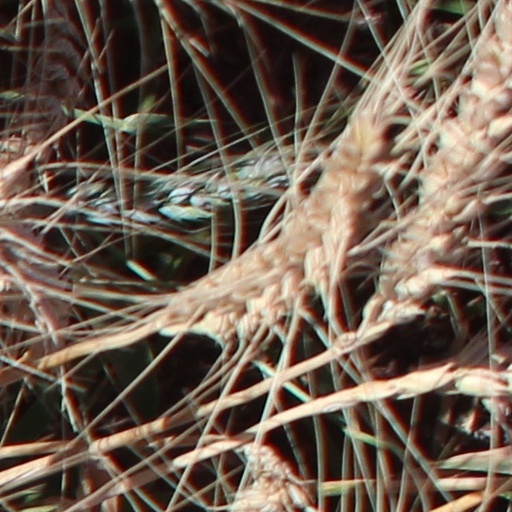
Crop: wheat